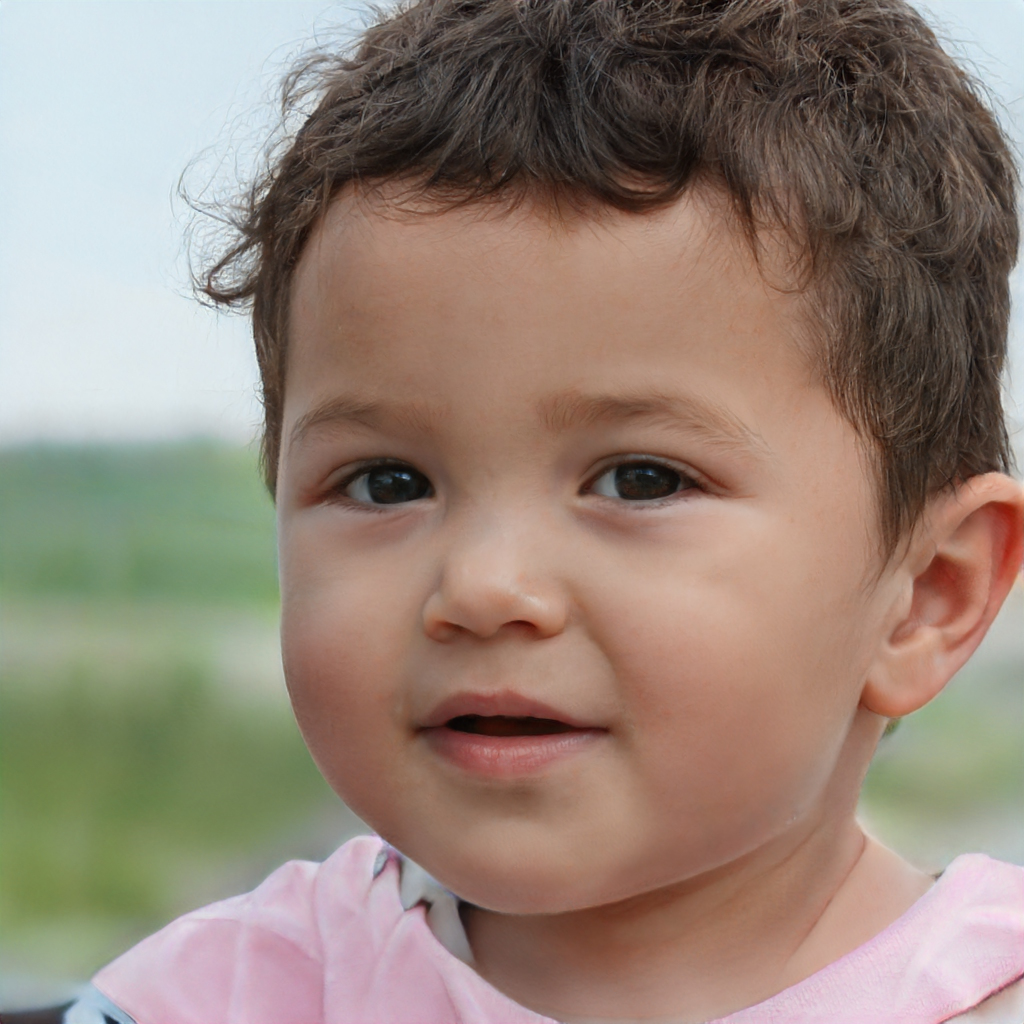
Gender: Male